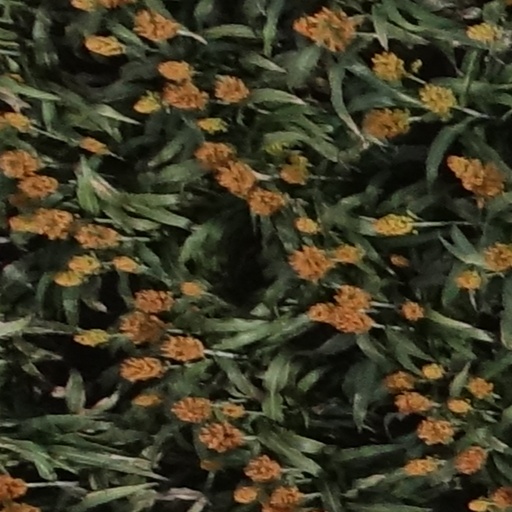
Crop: sorghum